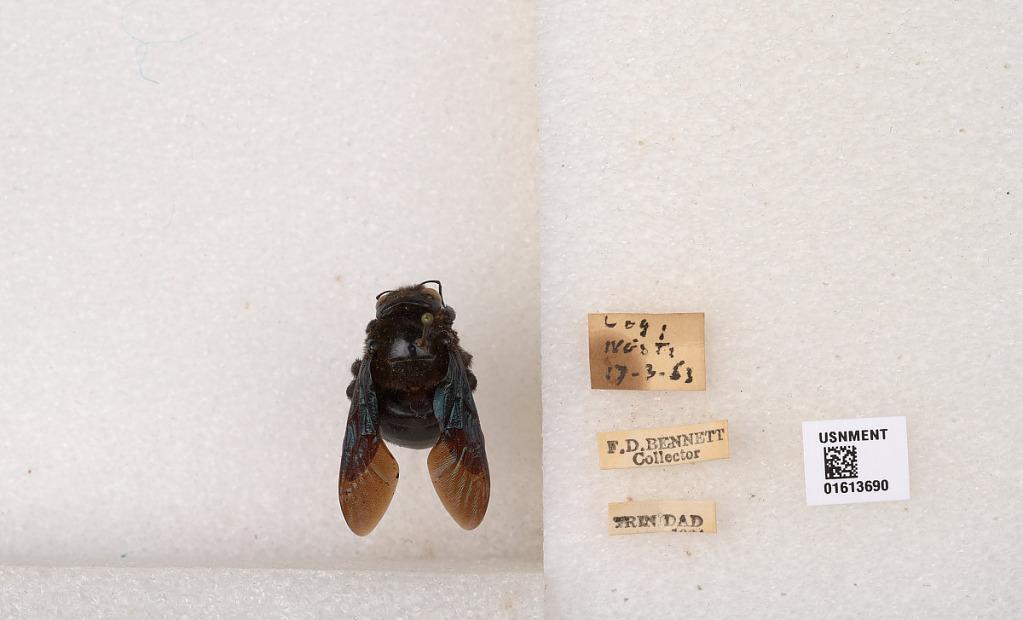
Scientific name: Xylocopa (Neoxylocopa) transitoria Pérez
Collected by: F. Bennett
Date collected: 1964-3-17
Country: Trinidad and Tobago
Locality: Trinidad